Edible flower

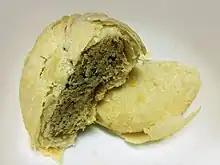
Chinese flower cakes (common filling include rose, jasmine, wisteria, among others)

Some flowers are safe to eat only in small amounts. Apple flowers ("Malus" spp.) contain cyanide precursors, and Johnny jump-ups ("Viola tricolor") contain saponins. Borage ("Borago officinalis") and daylily ("Hemerocallis" spp.) flowers are diuretics, and sweet woodruff ("Galium odoratum") can have blood-thinning effects. The flowers of linden trees ("Tilia" spp.) are reportedly "safe in small amounts", but heavy consumption can cause heart damage. Marigolds ("Tagetes" spp.) can be harmful in large amounts, and only certain species have an appealing flavor.